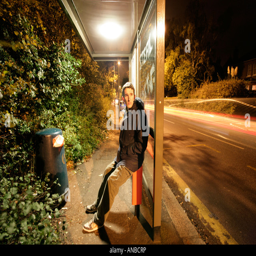
man sitting at a bus stop at night with his hands in his pockets looking a bit glum as cars pass by